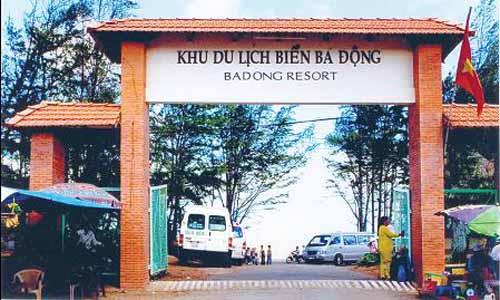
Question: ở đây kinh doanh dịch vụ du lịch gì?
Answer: du lịch biển